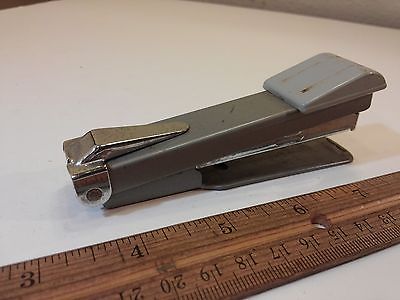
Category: stapler